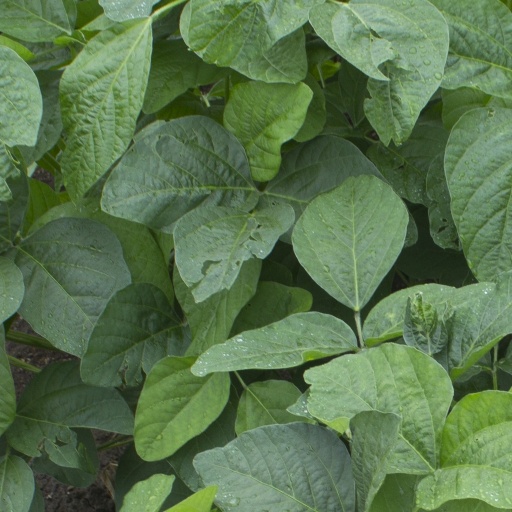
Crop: soybean